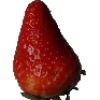
Label: Strawberry 1